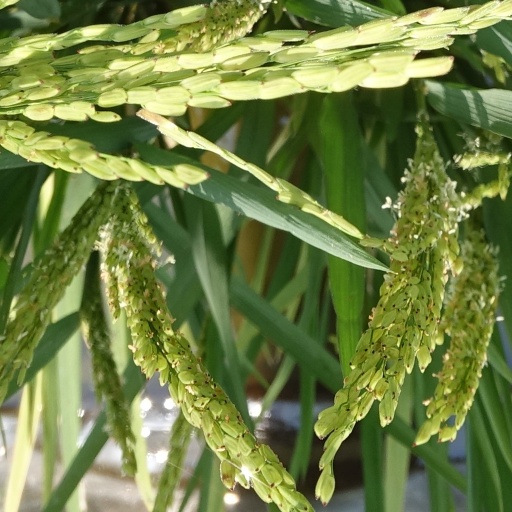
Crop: rice